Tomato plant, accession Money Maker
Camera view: horizontal (90 deg, fisheye); turntable rotation: 210 degrees
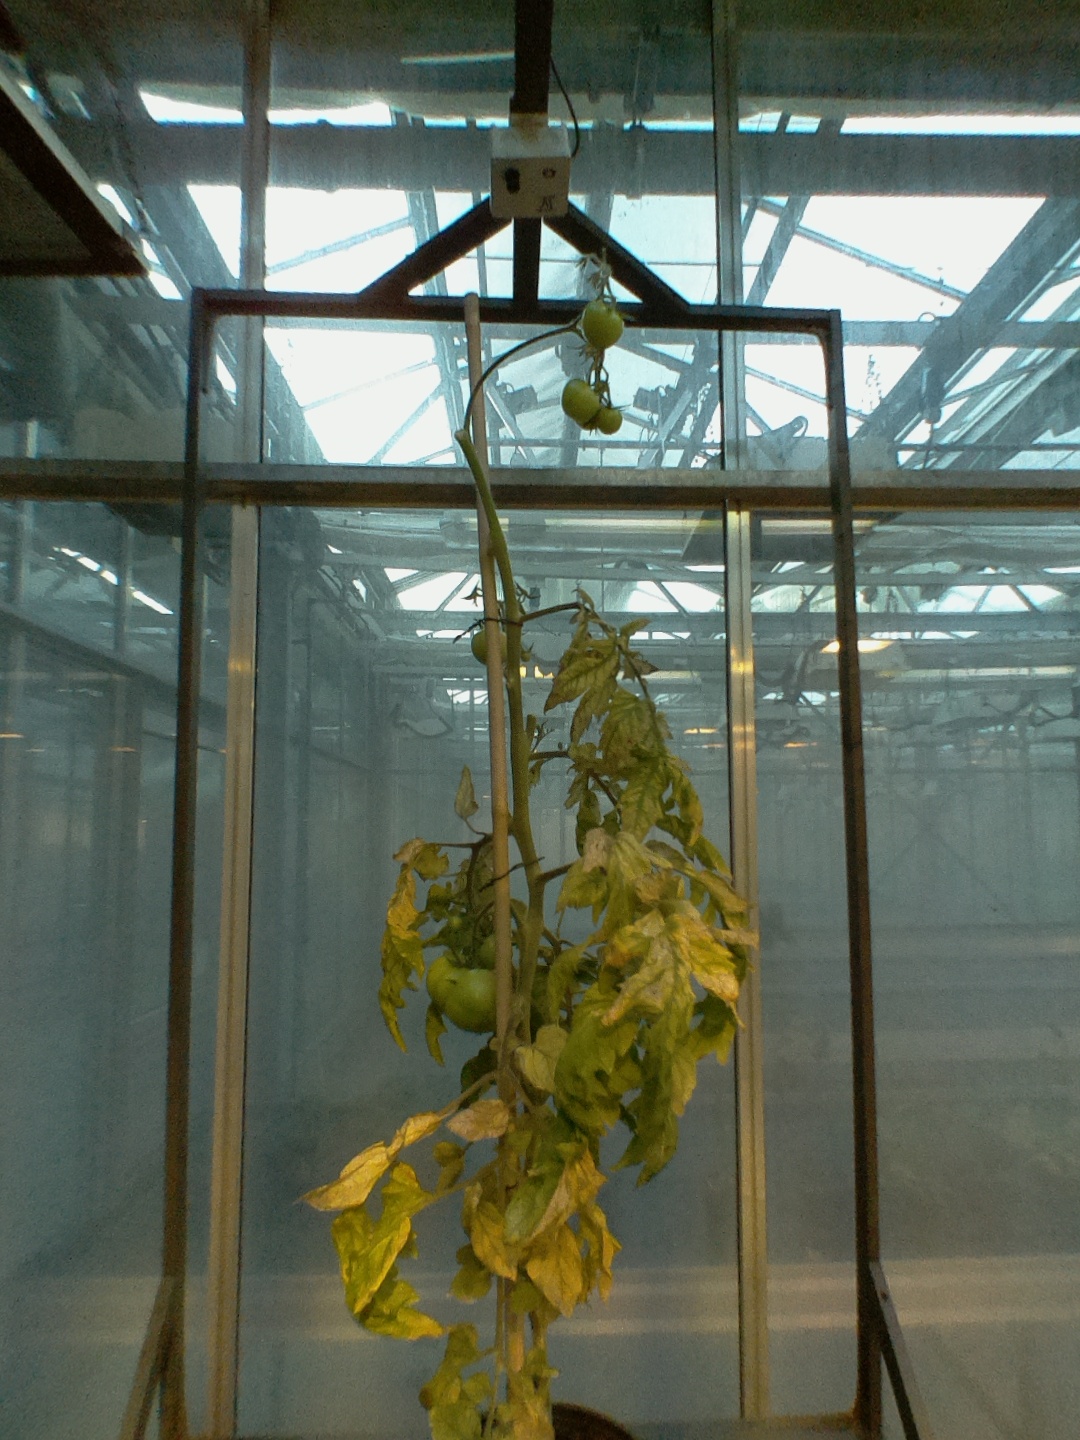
BBCH growth stage 79: 90% -100% of final fruit size